Keith Price

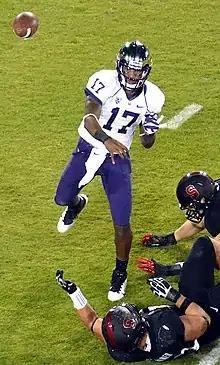
Price with Washington in 2013

Keith Price (born June 28, 1991) is an American college football coach and former quarterback. He is the wide receivers coach for Idaho State University, a position he has held since 2023. He played college football at Washington, where he was the starting quarterback from 2011 to 2013. He signed with the Seattle Seahawks of the National Football League (NFL) as an undrafted free agent following the 2014 NFL draft. He had stints with the Saskatchewan Roughriders and BC Lions of the Canadian Football League (CFL) and the San Diego Fleet and Birmingham Iron of the Alliance of American Football (AAF).